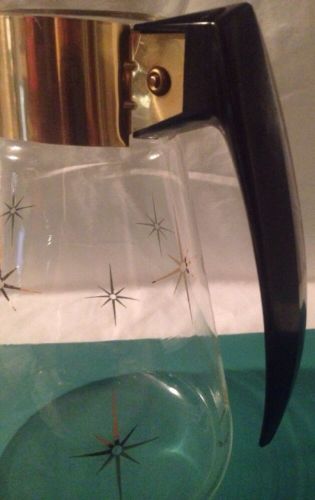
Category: kettle